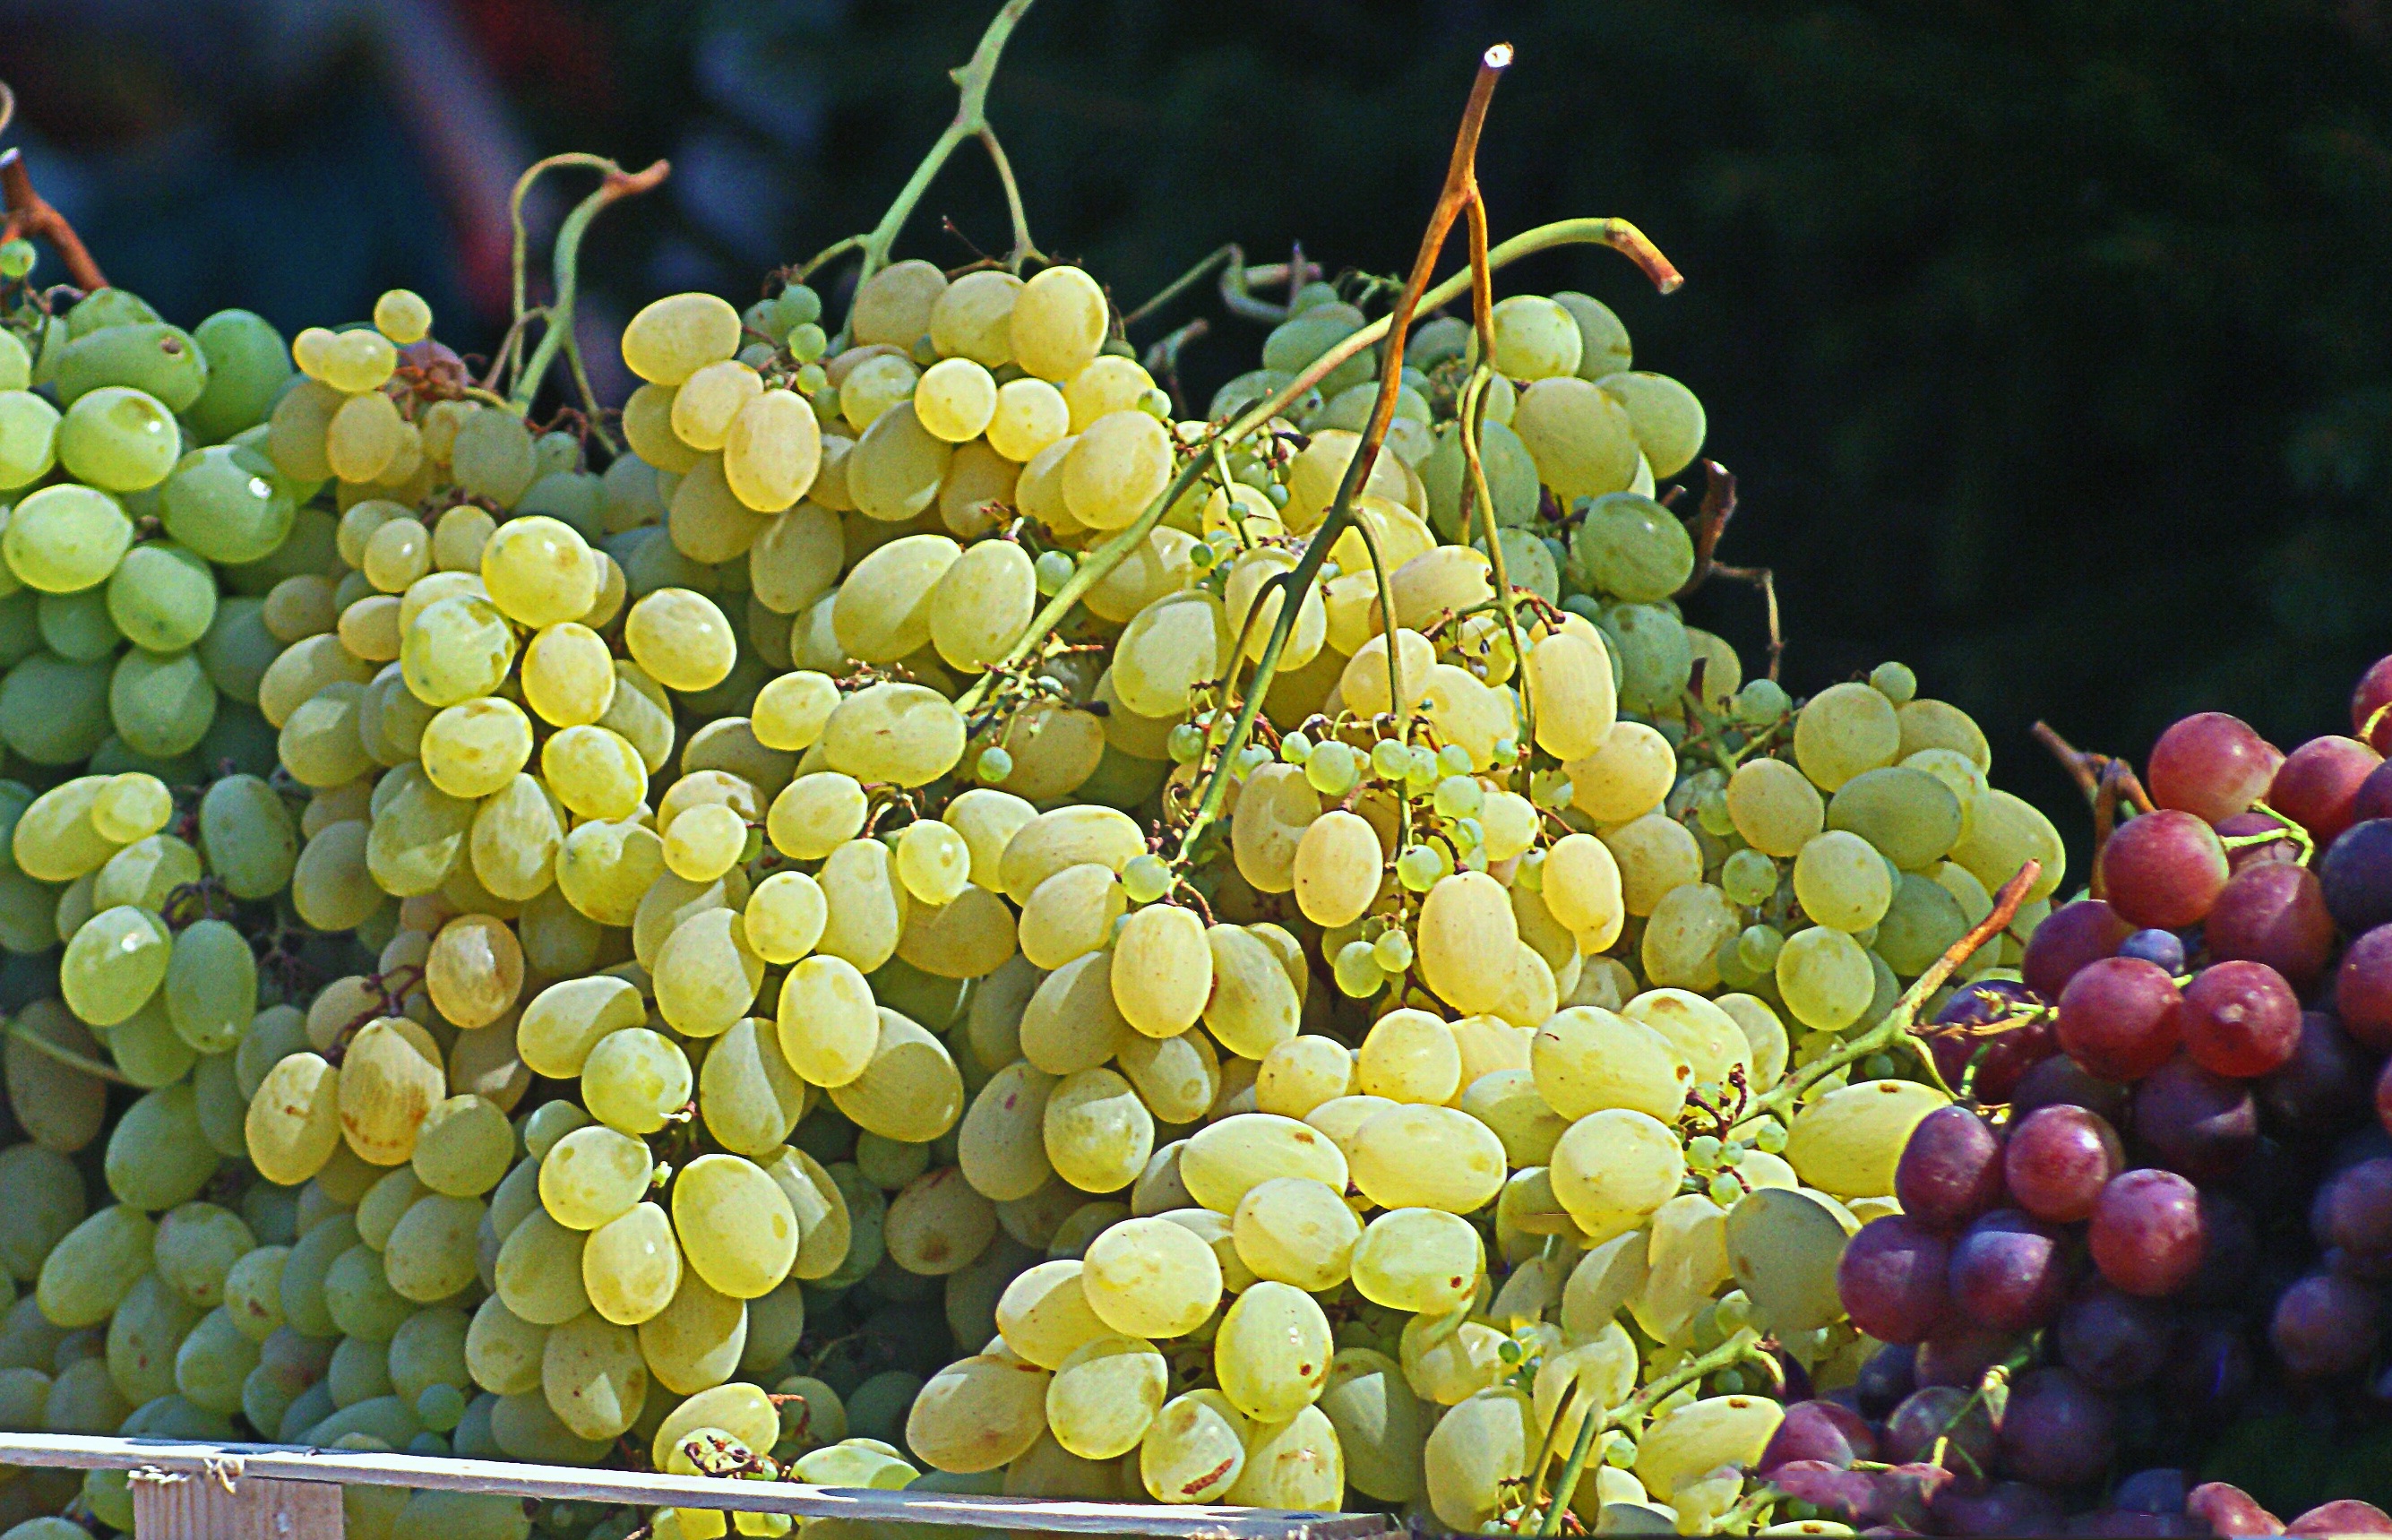
group, plant, grape, fruit, flower, food, produce, fresh, agriculture, dessert, sunny, eating, shrub, grapes, flowering plant, vitis, fruit growing, white grapes, fruiting, sultana, land plant, grapevine family, zante currant, bunches of grapes, dark grapes